Venus Emissivity Mapper

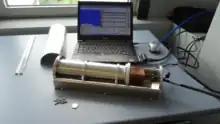
The laboratory prototype of the Venus Emissivity Mapper instrument.

Once applied, even for an orbit altitude of 8000 km, the SNR required to reach the necessary accuracy is theoretically attained with margins of more than 100% for all bands. For orbit altitudes around 250 km, the SNR is close to 10 times better than the one obtained at 8000 km. A laboratory prototype showed potential for a later SNR performance of well over 1000.